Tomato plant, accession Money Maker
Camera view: bottom (45 deg); turntable rotation: 120 degrees
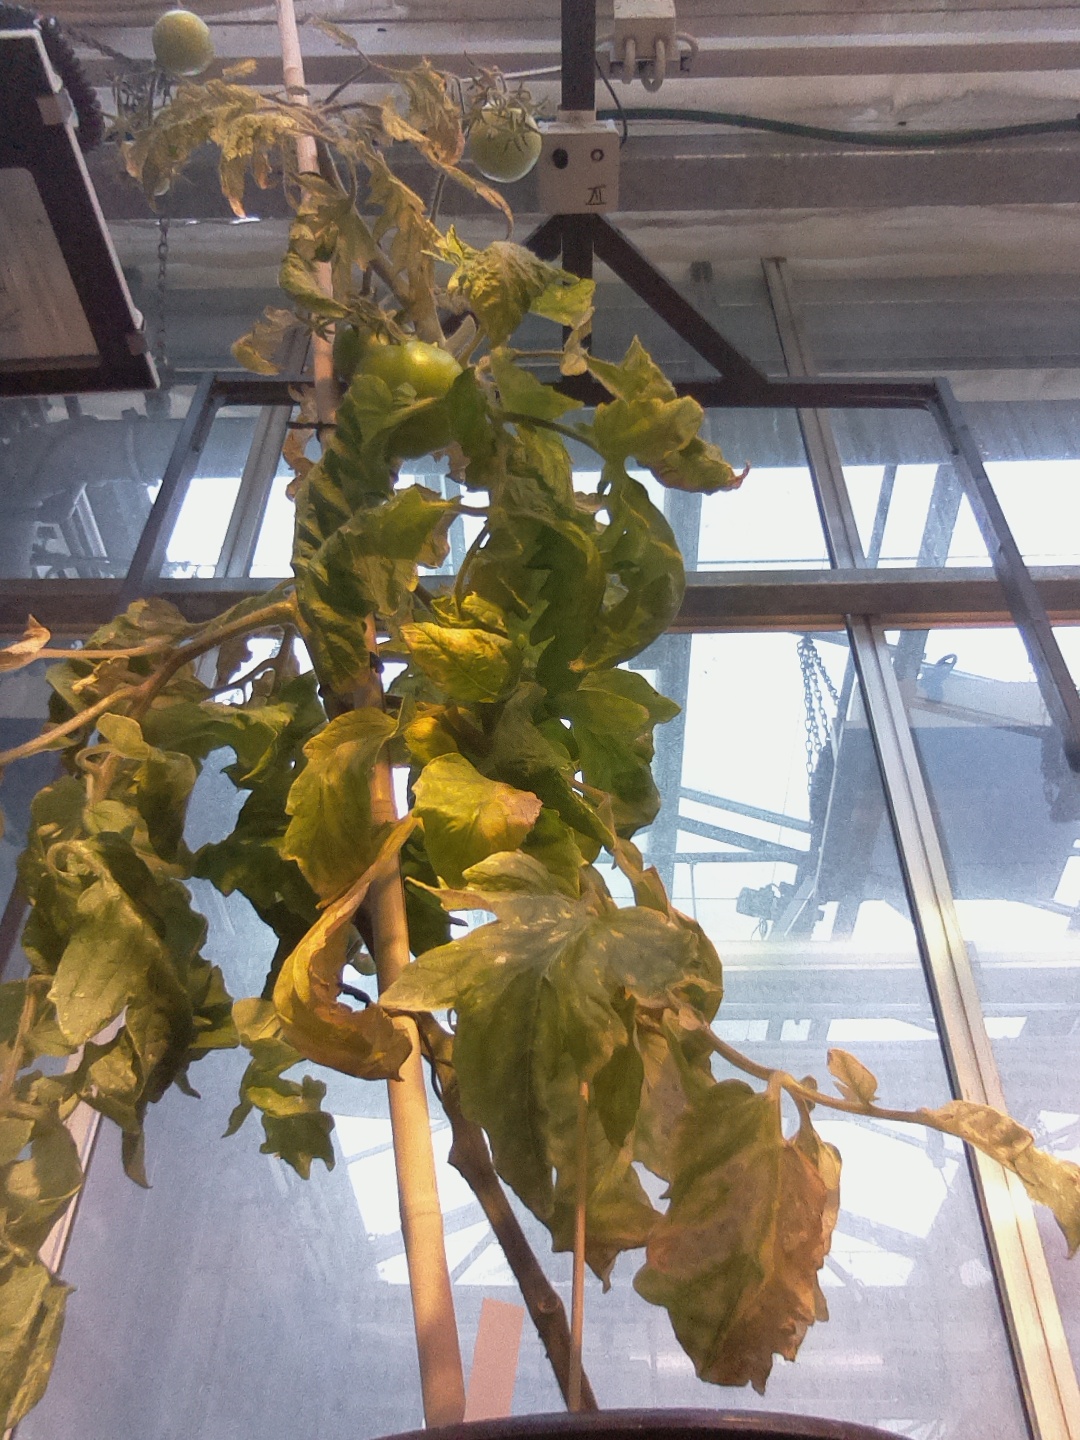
BBCH growth stage 83: 30%-40% of fruits show typical fully ripe color